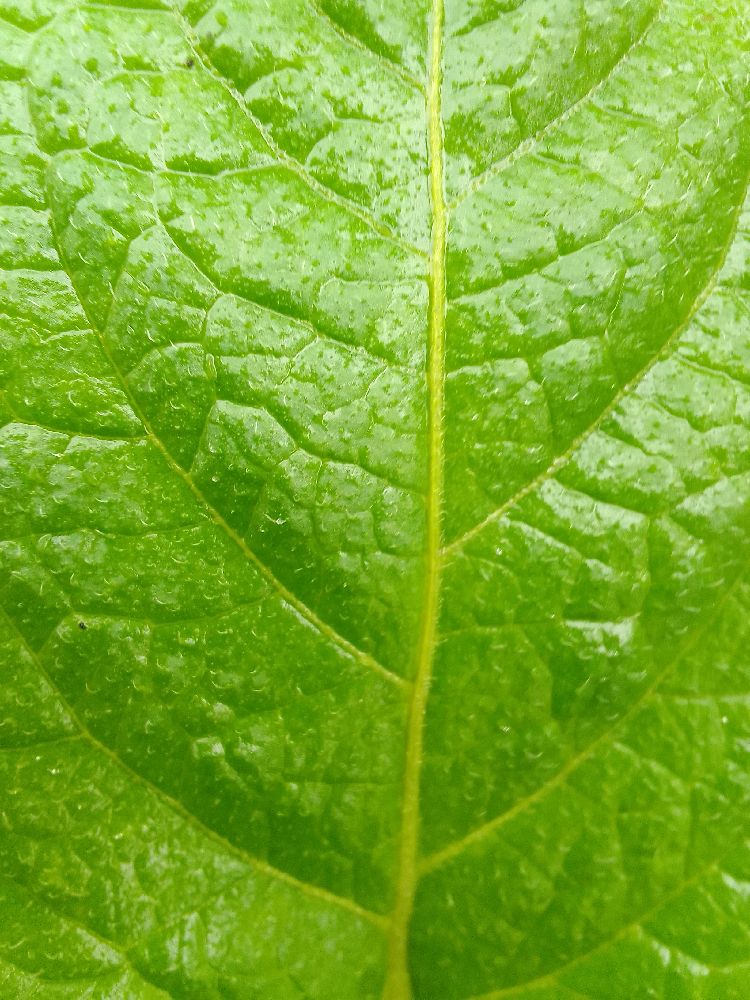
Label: Healthy